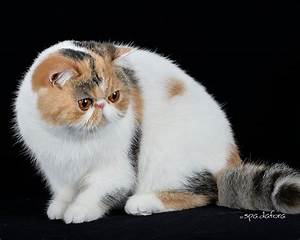
Label: cat